List of The Blacklist characters

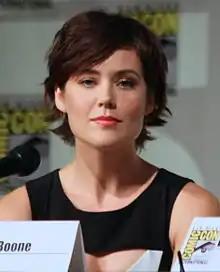
Megan Boone portrayed Elizabeth Keen (seasons 1–8)

Elizabeth Scott Keen (Blacklister No. 1) is an FBI profiler. According to Reddington and the FBI, her birth name is Masha Rostova, and she was born in Moscow to Katarina Rostova, a Russian intelligence agent whom everyone regards as a "myth". Elizabeth has a mysterious and traumatic past: Her wrist bears a large scar from a fire she was trapped in as a child, and her only memory of her biological father is of him rescuing her from the fire. Reddington admits to blocking her memories of the fire, and she eventually regains her memory of the event, when she killed her father to protect her mother. Reddington had been trying to protect her from the knowledge when he blocked her memories.